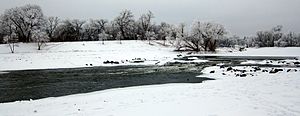
Red River of the North
Red River i Fargo–Moorhead, set fra  Fargosiden af floden
Red River er en flod der løber i det nordlige USA og i Canada. Den er 877 km lang og løber ud i Lake Winnipeg; de 635 km er i USA og 255 km i Canada. Floden har et fald på 70 m.